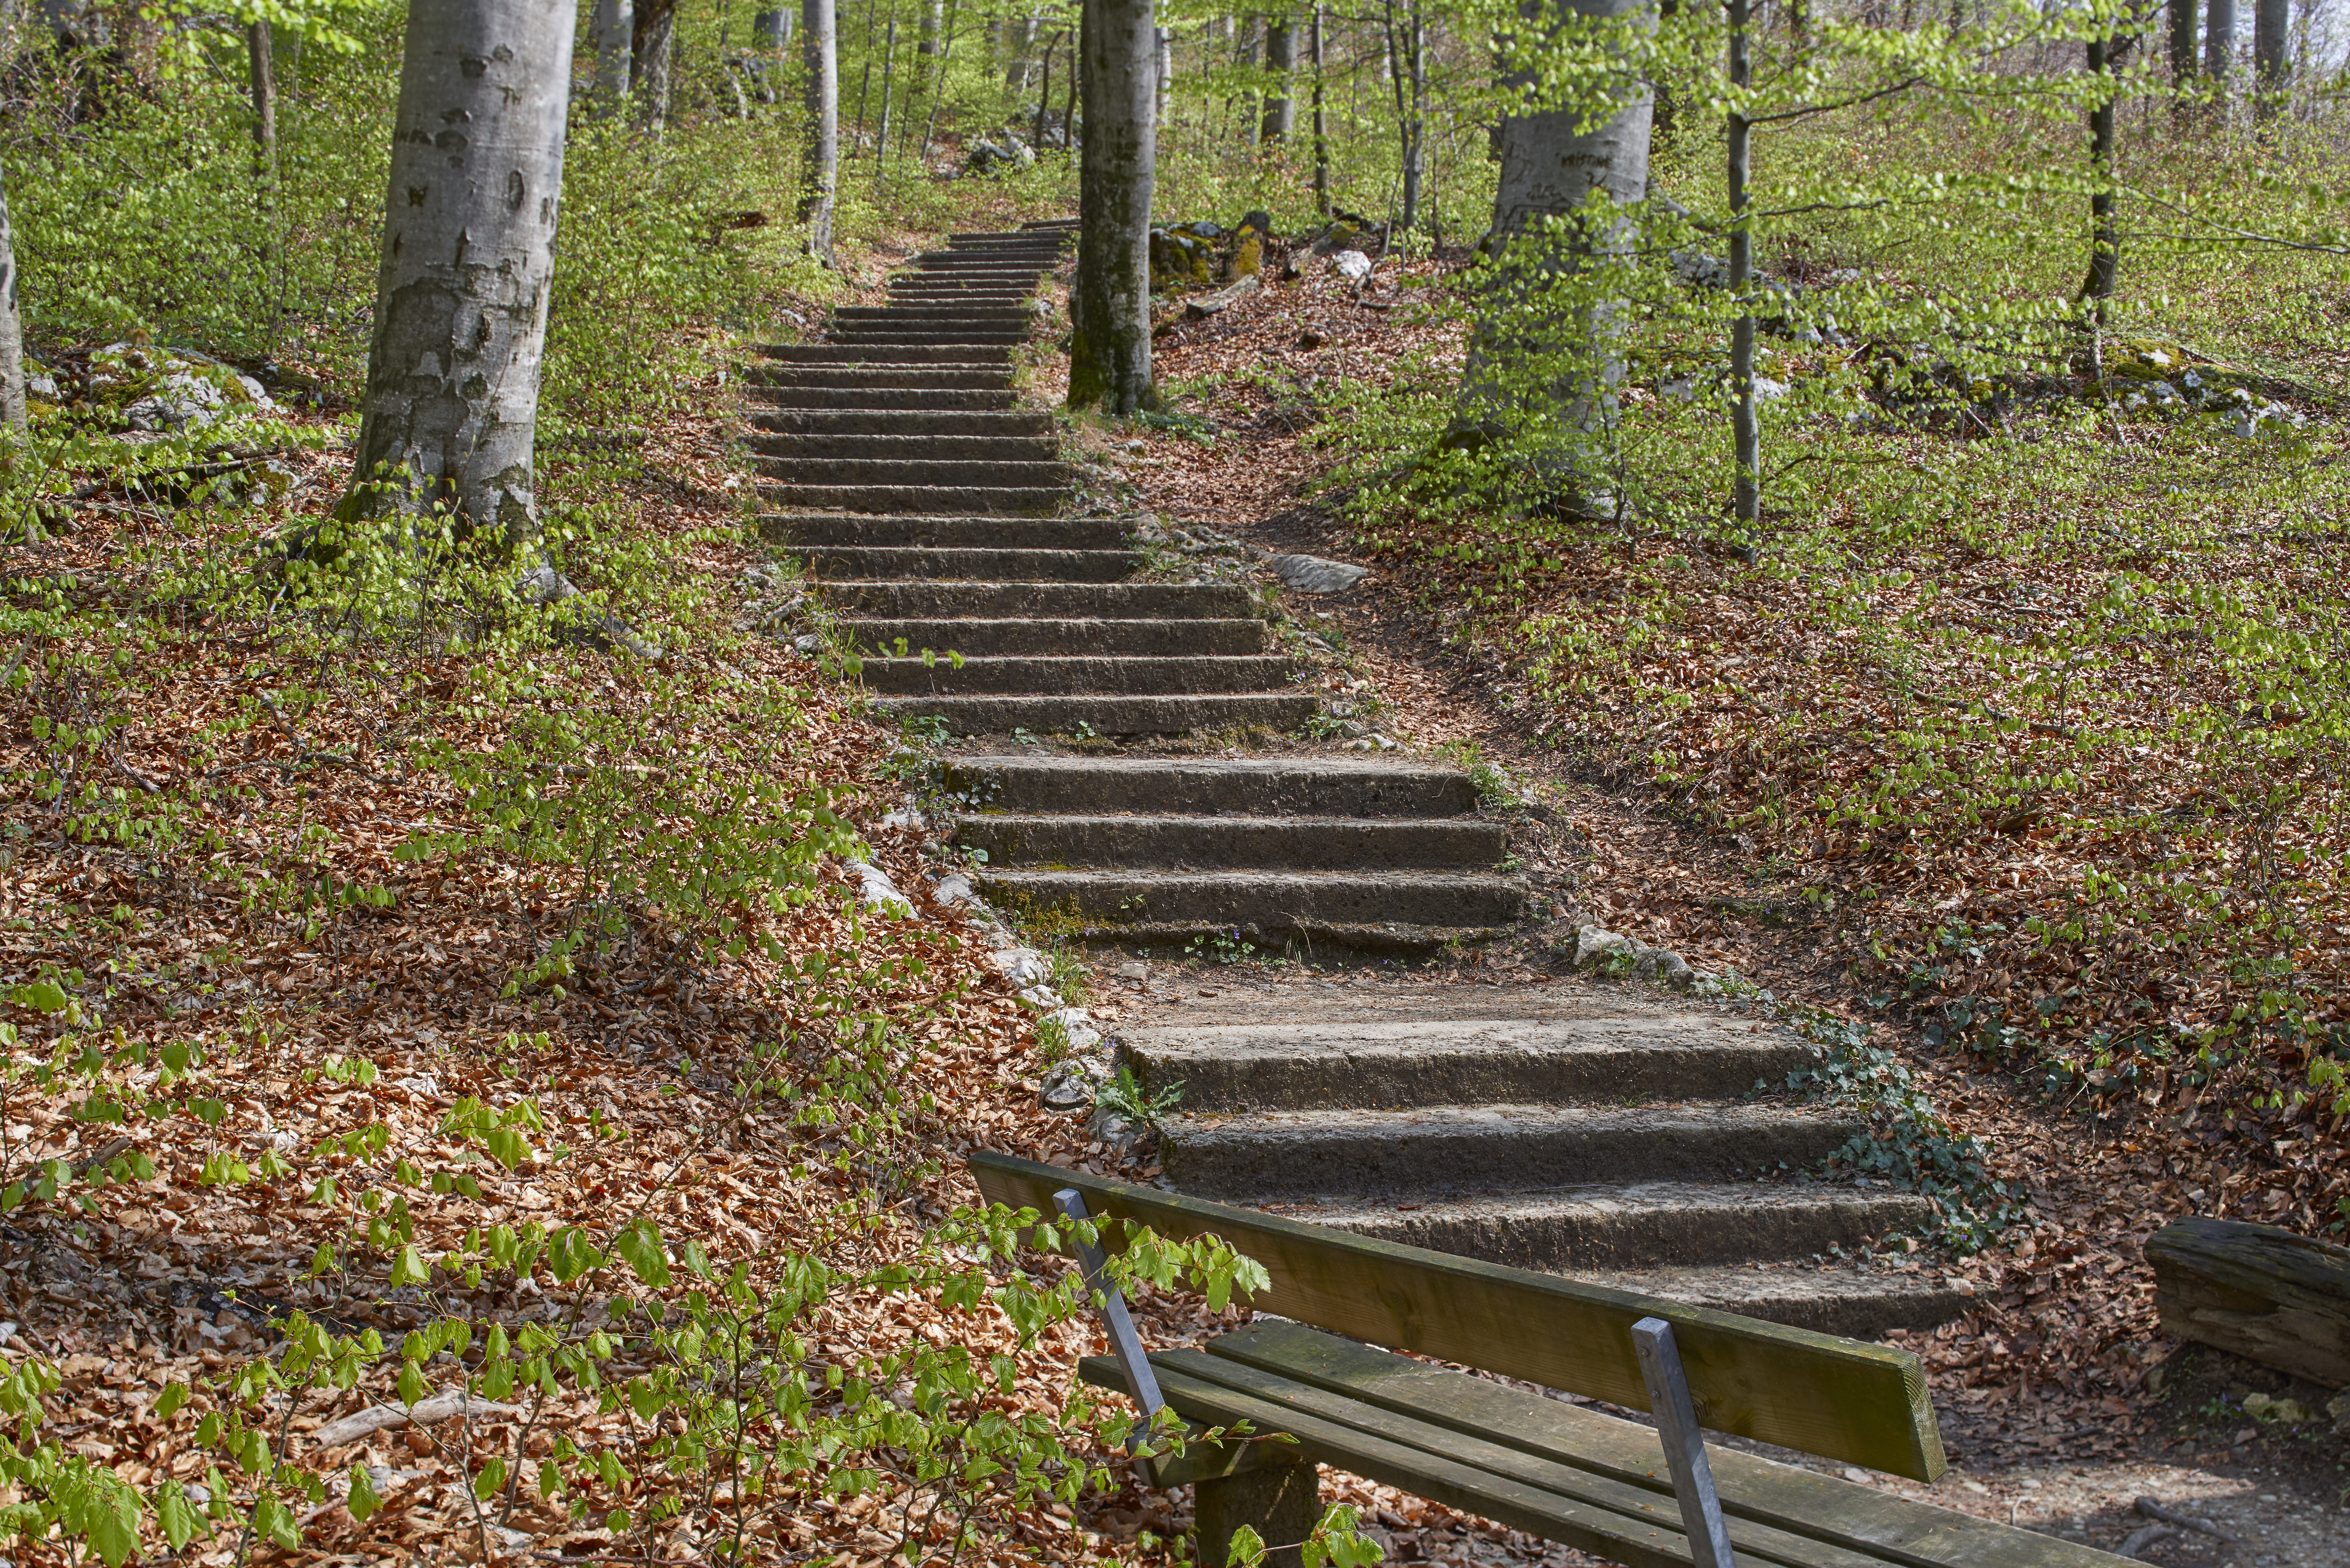
forest, track, trail, walkway, stream, garden, waterway, stairs, shrub, woodland, forest path, gradually, forest nature